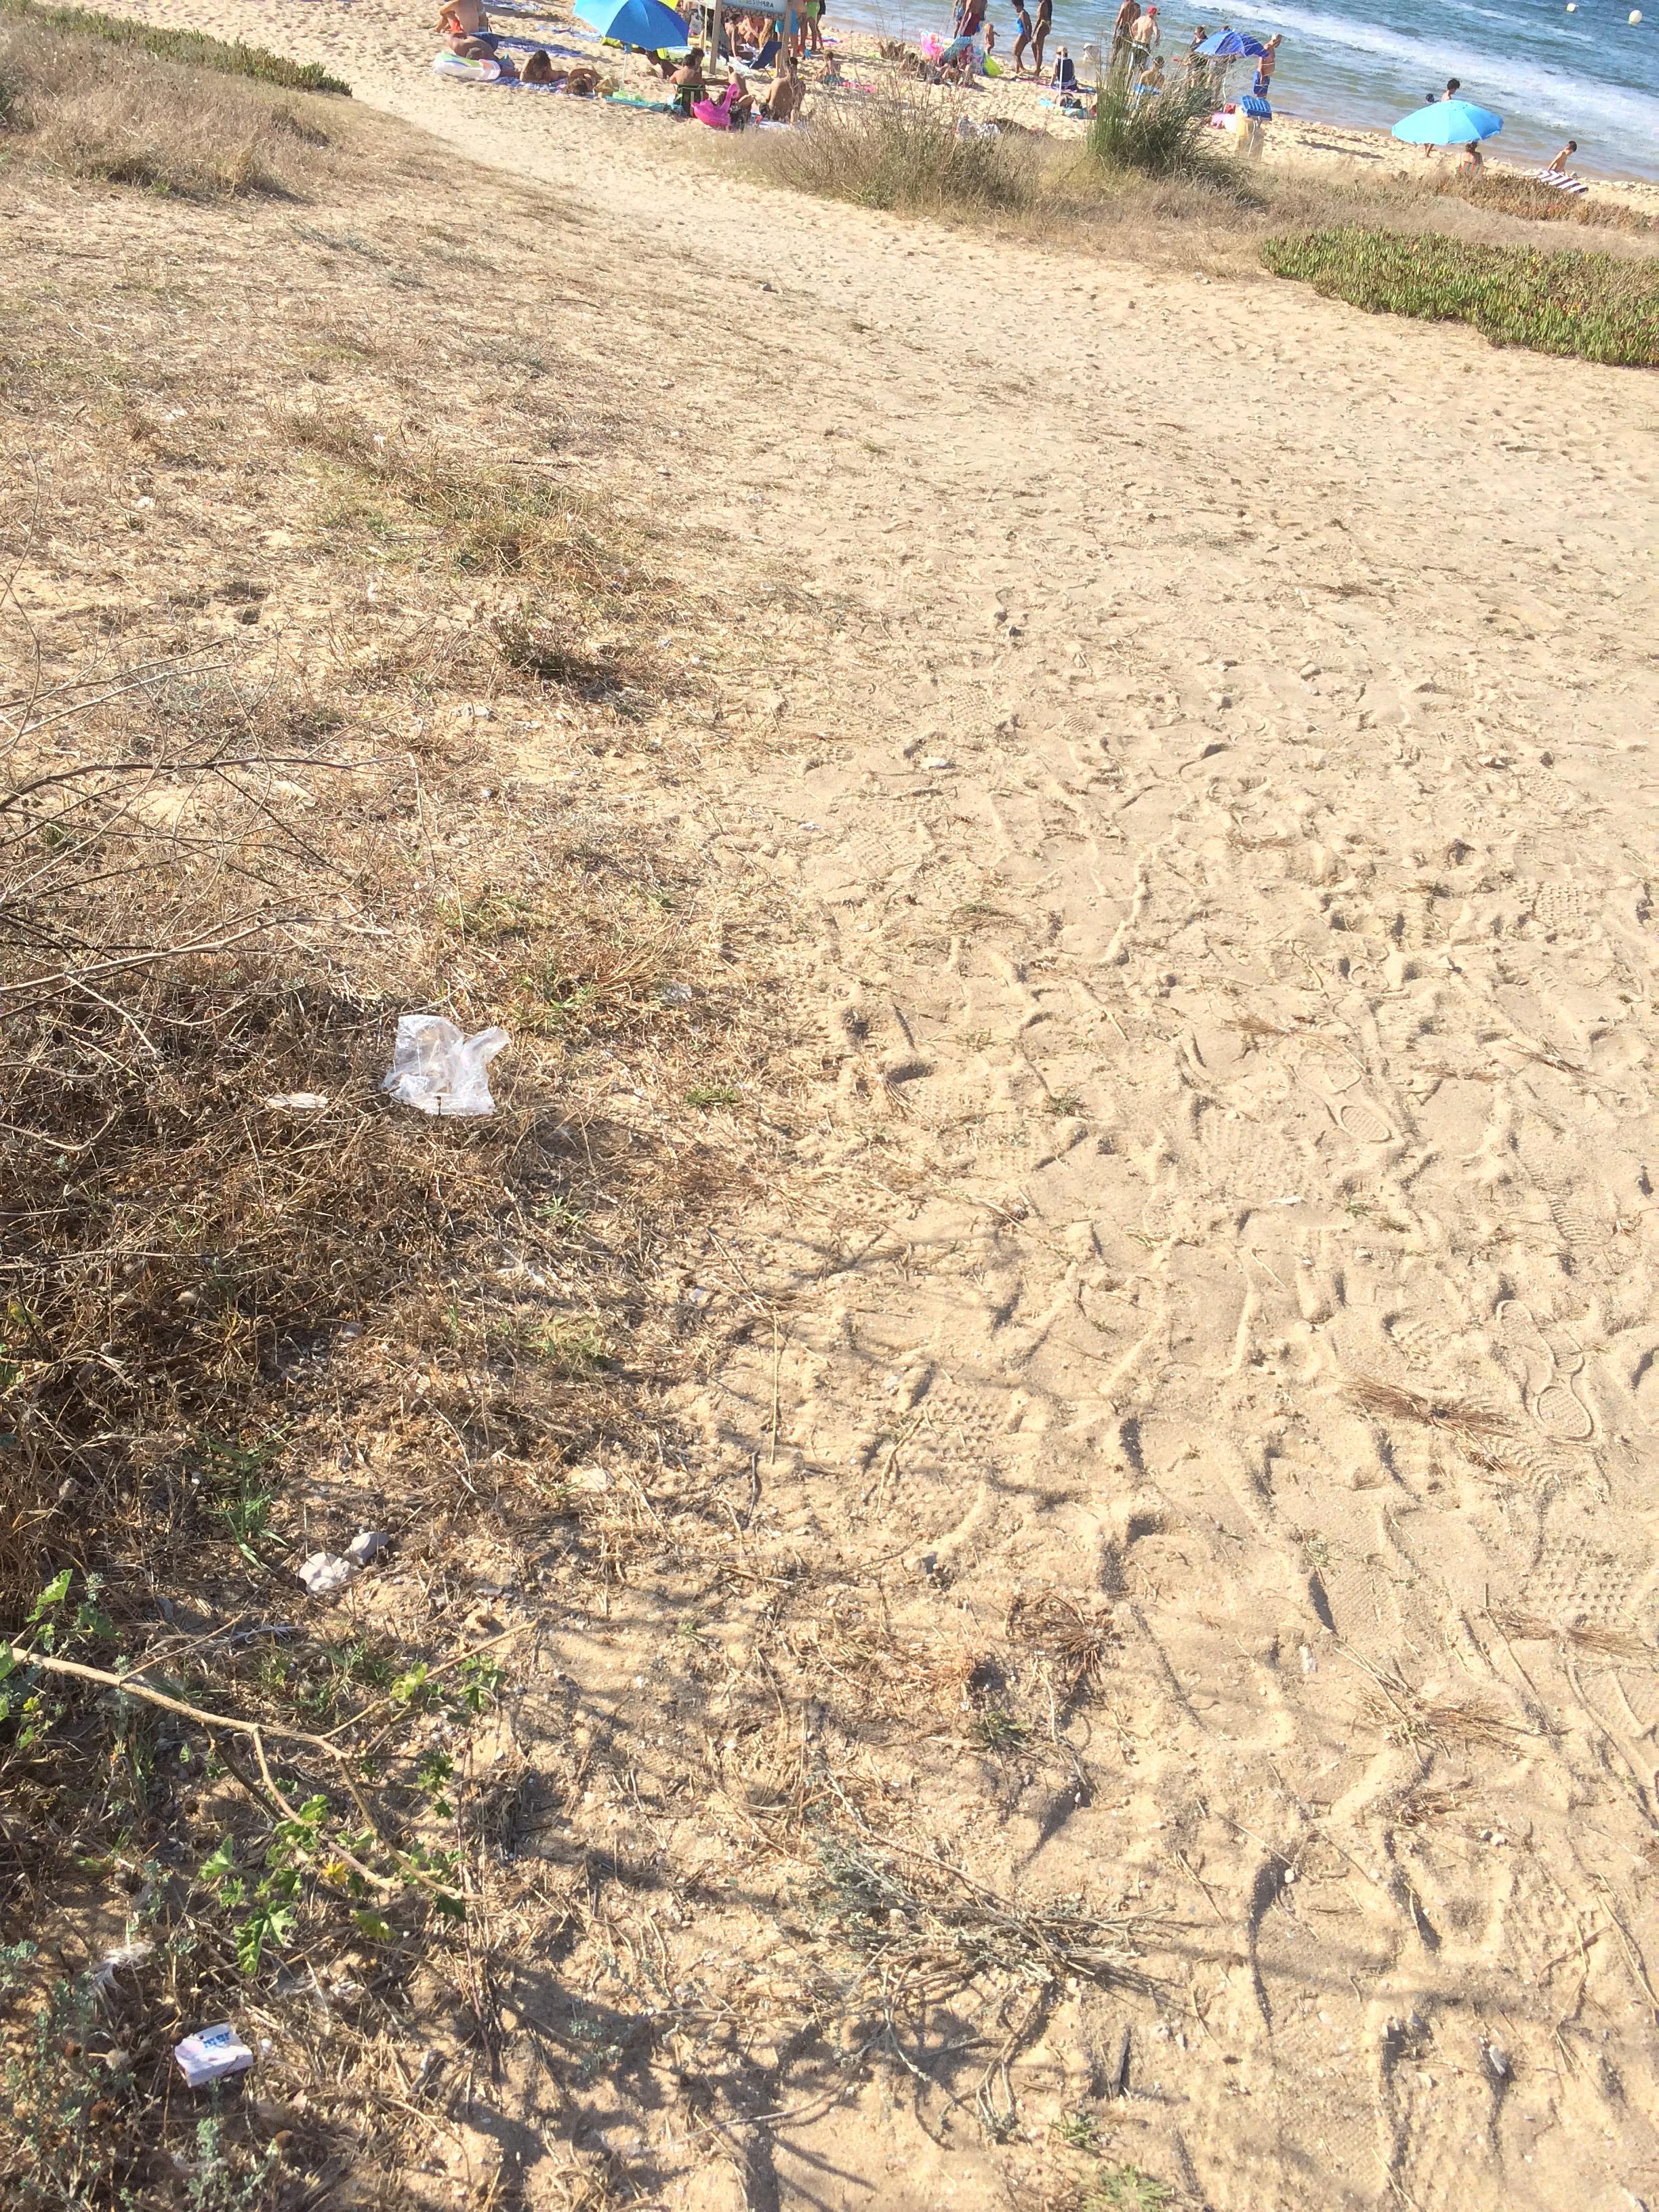
Object: Plastic film (Plastic bag & wrapper)

Object: Unlabeled litter (Unlabeled litter)